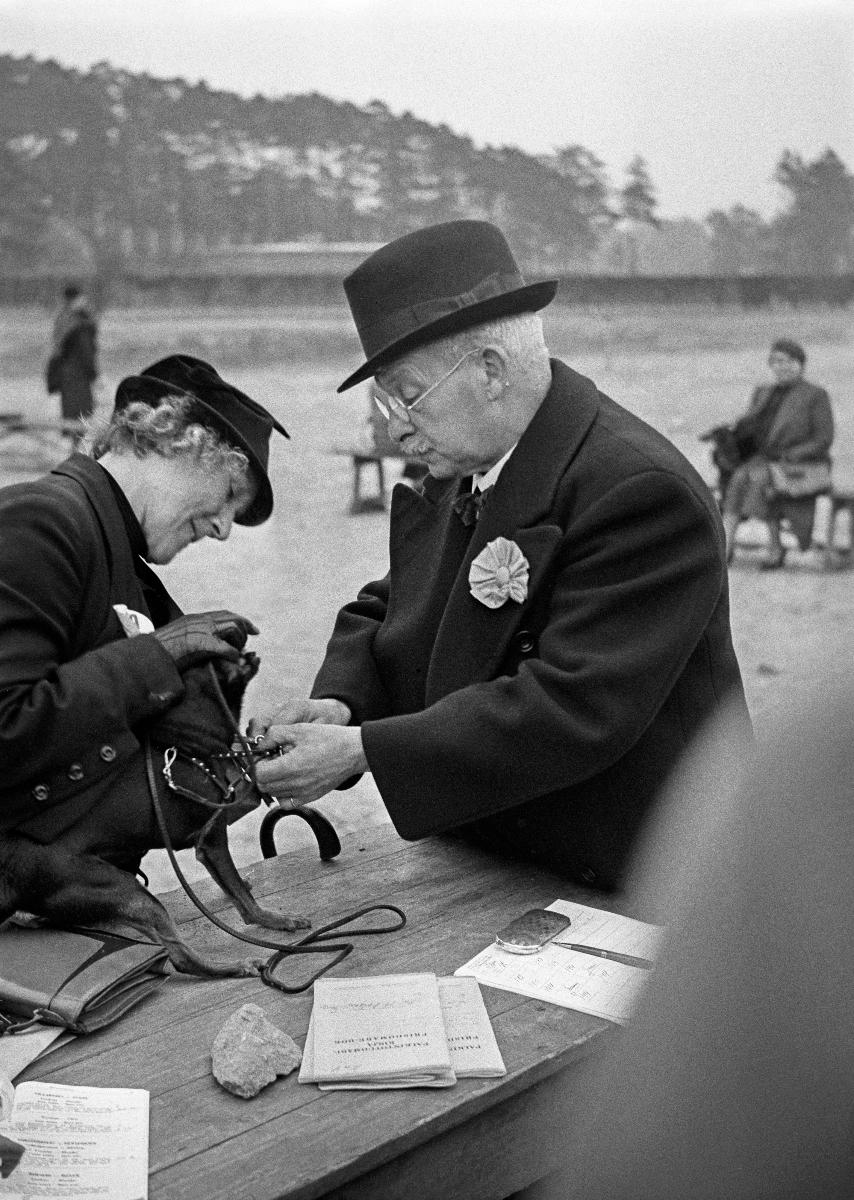
Kansainvälinen koiranäyttely Hippodromilla
Internationell hundutställning på Hippodromen; International Dog Exposition on the Hippodrom
sisällön kuvaus: Kansainvälinen koiranäyttely Helsingin vanhalla Hippodromilla 25.9.1937. Tuomari, johtaja H. Wolgast Ruotsista tutkii kääpiöpinseriä. content description: International Dog Exposition on the Helsinki Old Hippodrome 25.9.1937. The Judge, Director H. Wolgast from Sweden examines a Miniature Pinscher. innehållsbeskrivning: Internationell hundutställning på gamla Hippodromen i Helsingfors 25.9.1937. Domare, direktör H. Wolgast från Sverige undersöker en dvärgpinscher.
Kuvaaja: Sundström, Hugo, kuvaaja
Vuosi: 1937
Paikka: Suomi, Uusimaa, Helsinki
Aiheet: lemmikkieläimet; koira; näyttelyt; tuomarit (oikeus); kilpailut; HBL; pets; dog; exhibitions; judges; animals; domestic animals; dogs; expos; dog expositions; competitions; sällskapsdjur; hund; utställningar; domare (juridik); djur; husdjur; hundar; tävlingar; hundutställningar; domare